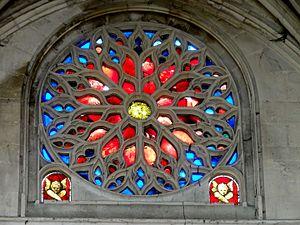
D'après Louis Régnier, p. 86, les vitraux de cette rosace datent du XVIe siècle.
L'église Saint-Jean-Baptiste est une église catholique paroissiale située à Chaumont-en-Vexin, en France. Elle est bâtie un peu à l'écart du centre du bourg sur le flanc oriental de la butte du vieux château, et l'on peut uniquement y accéder par des escaliers. L'église Saint Jean-Baptiste représente le principal édifice religieux du Vexin français qui date entièrement du XVIᵉ siècle. C'est un édifice très homogène de style gothique flamboyant, construit sous une seule campagne entre 1530 environ et 1554. Seules les clés de voûte, certains éléments du décor du portail du croisillon nord et le clocher affichent le style de la Renaissance ; cependant, le clocher est resté inachevé, et le second clocher et la première travée de la nef avec la façade occidentale n'ont jamais été construits. À l'extérieur, le portail du croisillon nord avec son élégant décor flamboyant constitue l'élément le plus remarquable. L'intérieur est vaste et lumineux, et la modénature s'avère complexe et original.